Bolaq

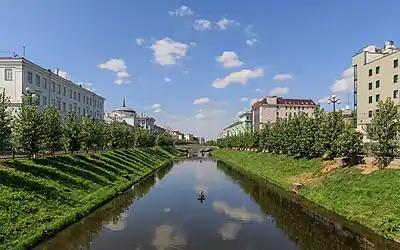
Bolaq from bridge at the crossing with Kamal Street

The Bolaq is a canal that once flowed from the northern part of Birge Kaban to Kazanka. Today it is an isolated channel in downtown Kazan.